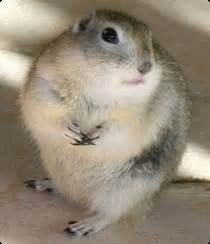
Label: squirrel